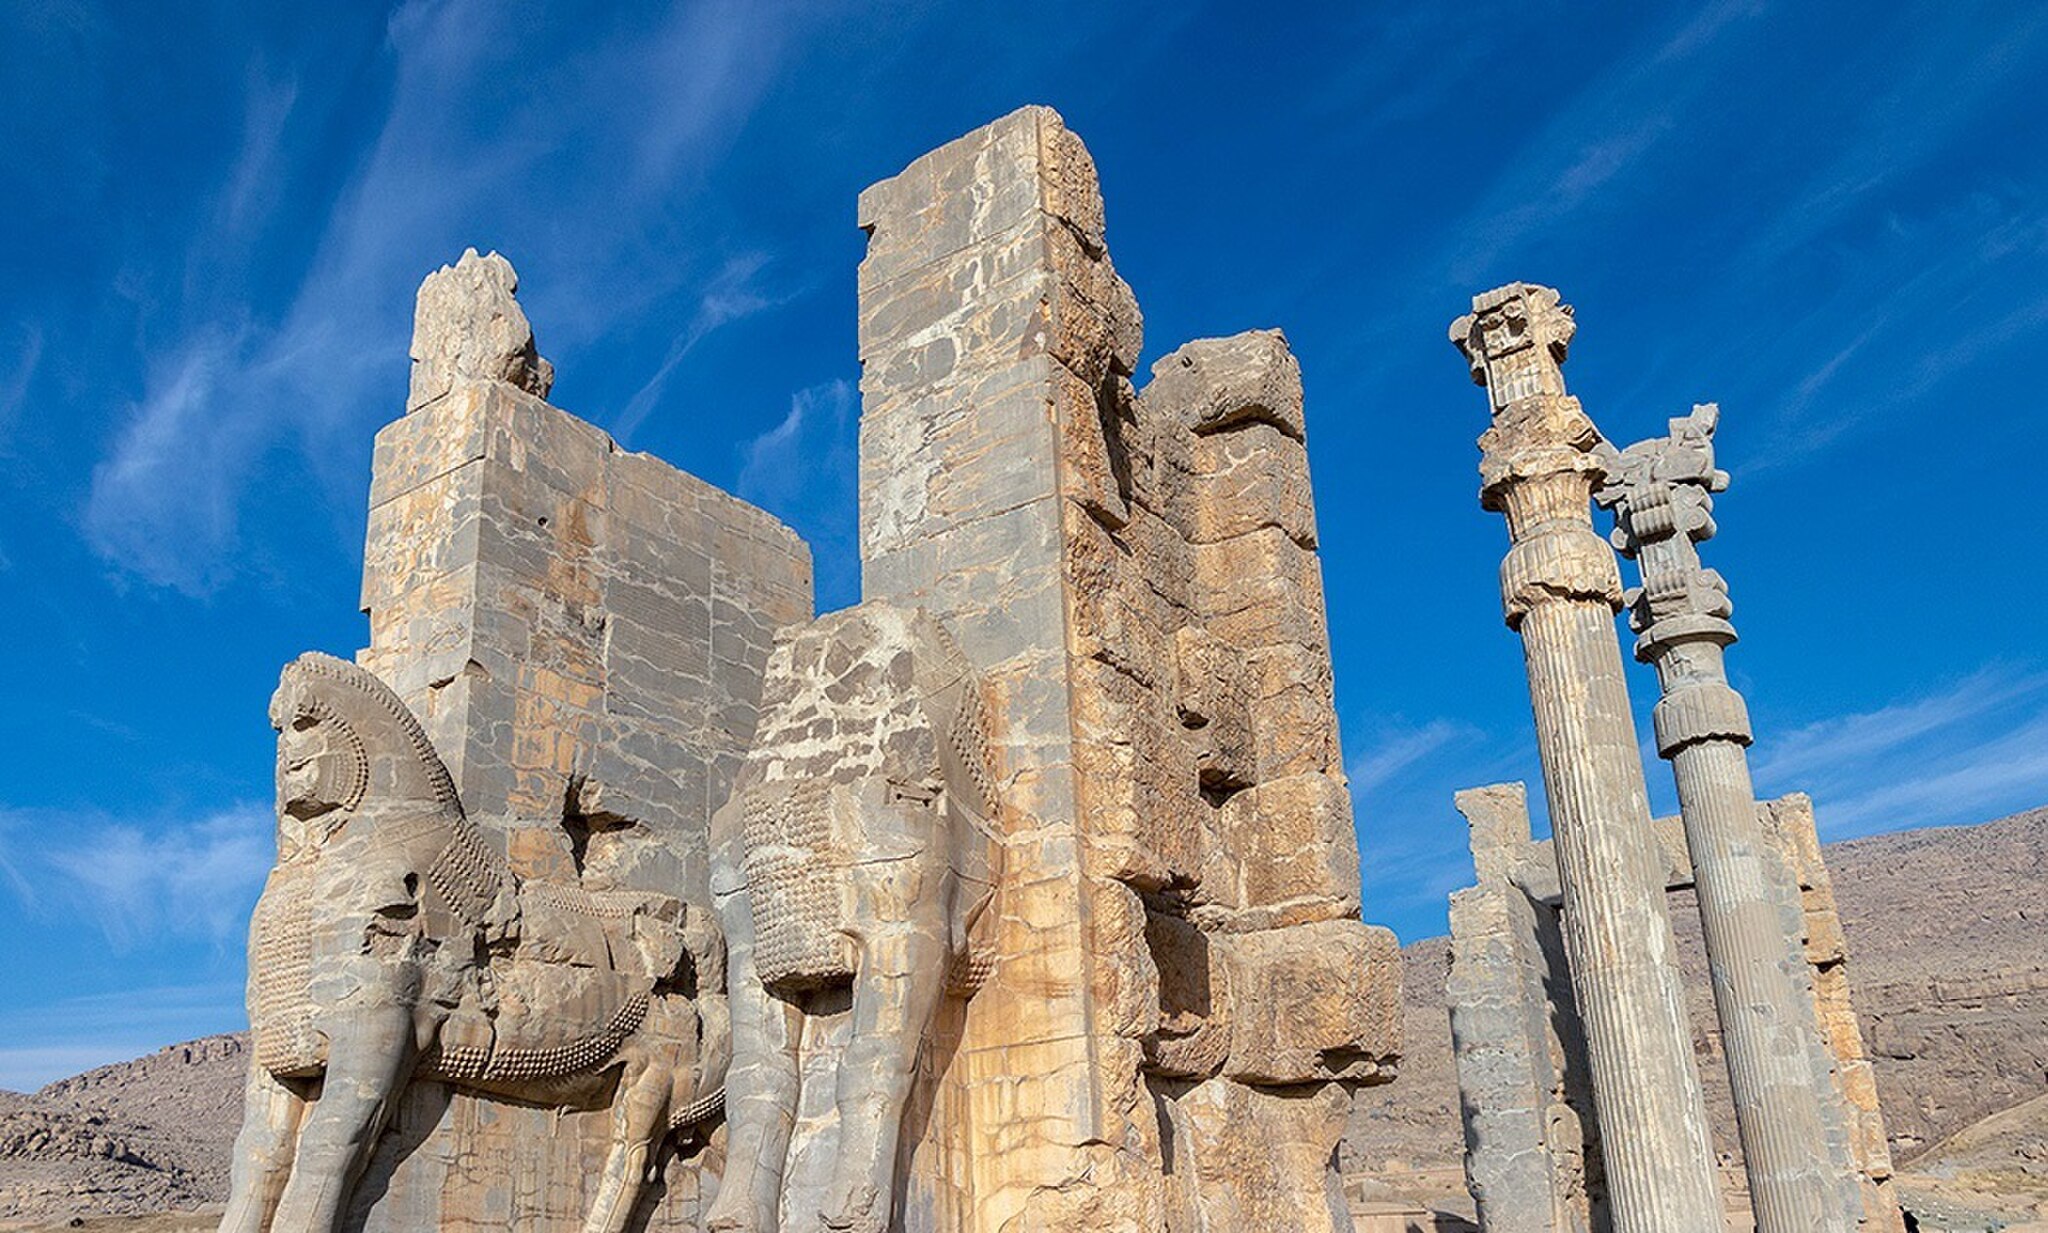
Title: Persepolis 27759 PhotoT
Description: Persepolis
Date: 2019-12-27
Categories: Gate of All Nations, Files from external sources with reviewed licenses, Photographs from farsnews.ir